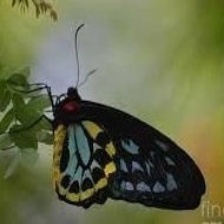
Species: CAIRNS BIRDWING